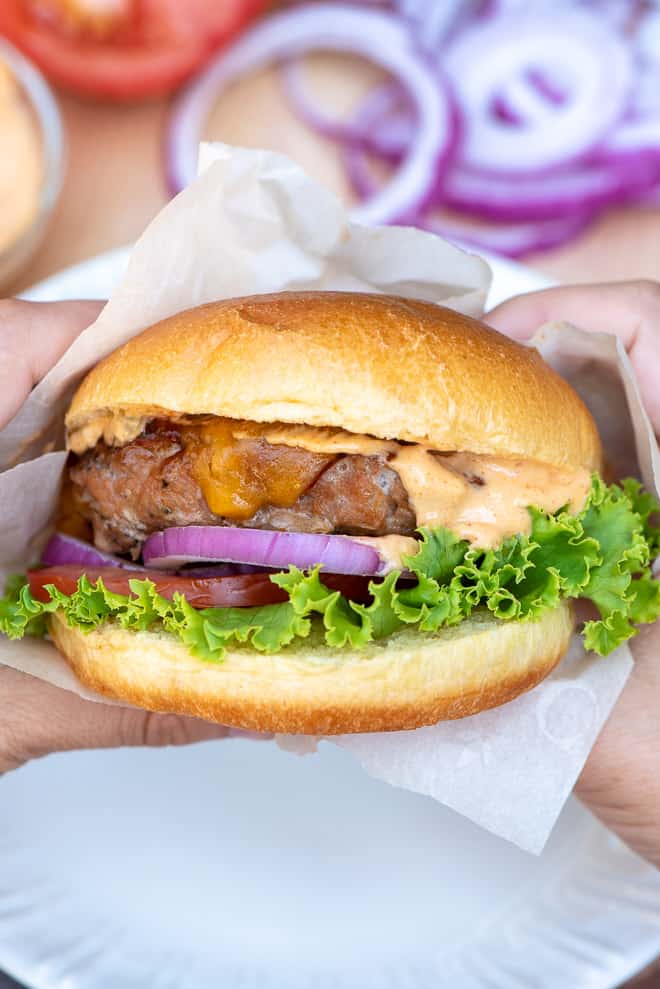
Dish: burger